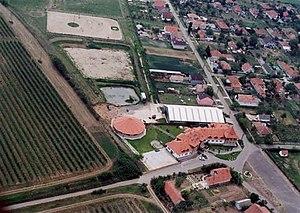
Kunság est une région viticole hongroise située dans les comitats de Pest et de Bács-Kiskun, dans la région naturelle du Kunság.
Ceglédbercel est un village et une commune du comitat de Pest en Hongrie.